Boots Book-Lovers' Library

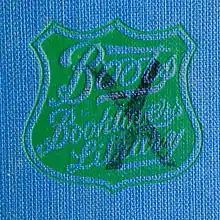
The green shield logo of Boots Booklovers Library with a cancellation mark (the black X). 'Booklovers' is spelled as a single word without an apostrophe, as is the word 'Boots'.

Boots Book-Lovers' Library was a circulating library run by Boots the Chemist, a chain of pharmacies in the United Kingdom. It began in 1898, at the instigation of Florence Boot (née Florence Annie Rowe), and closed in 1966, following the passage of the Public Libraries and Museums Act 1964, which required councils to provide free public libraries. Boot was married to Jesse Boot, the son of the founder of the company.